Hum Tum (2010 TV series)

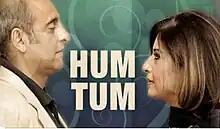
Opening title screen

Hum Tum is a Pakistani television serial which premiered on Geo Entertainment on 26 October 2010 and ended on 1 February 2011. The series is directed by Rana Rizwan, is written by Khurram Fareed, and produced by Yasir Nawaz and wife Nida Yasir's production house, Fareed Nawaz Productions. The official soundtrack is called "Hum tum kho na jayain", composed and performed by Azal The Band, originally released in 2008. The track also serves as a background score for many scenes throughout the drama.